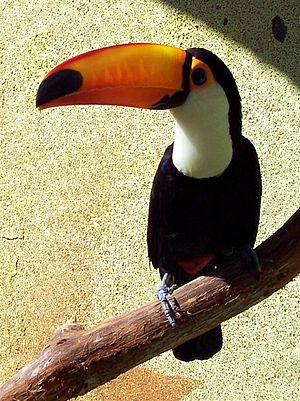
Tukaner
Kæmpetukan, Ramphastos toco
Kæmpetukan, Ramphastos toco
Familie Tukaner